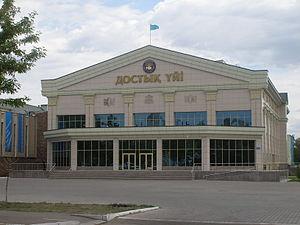
Pavlodar est une ville du nord-est de la République du Kazakhstan et la capitale administrative du district de Pavlodar. La population de la ville était estimée à 353 930 habitants en 2014.